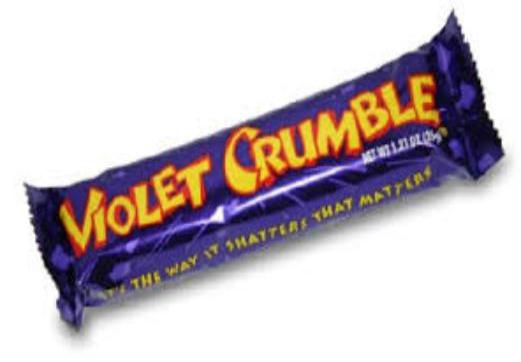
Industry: Food